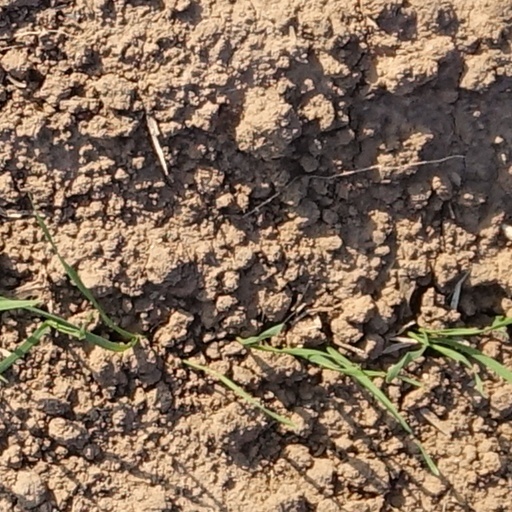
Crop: wheat